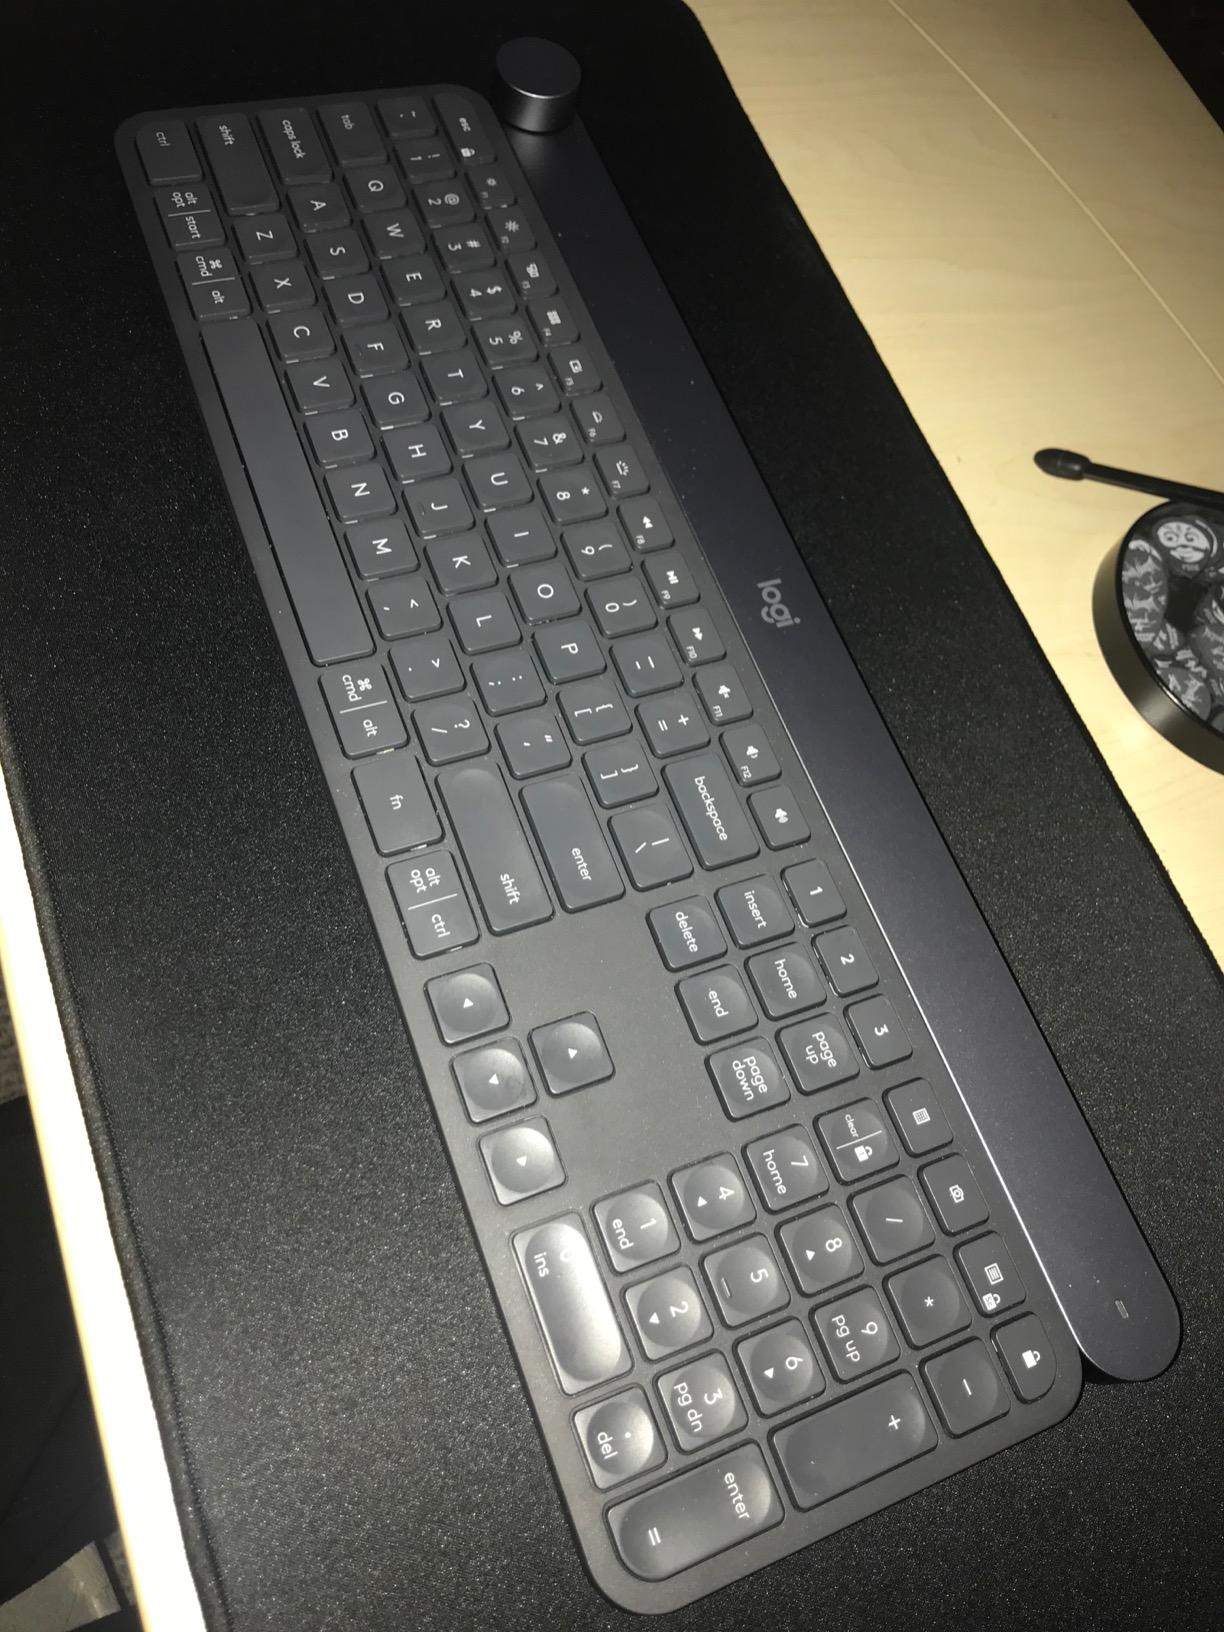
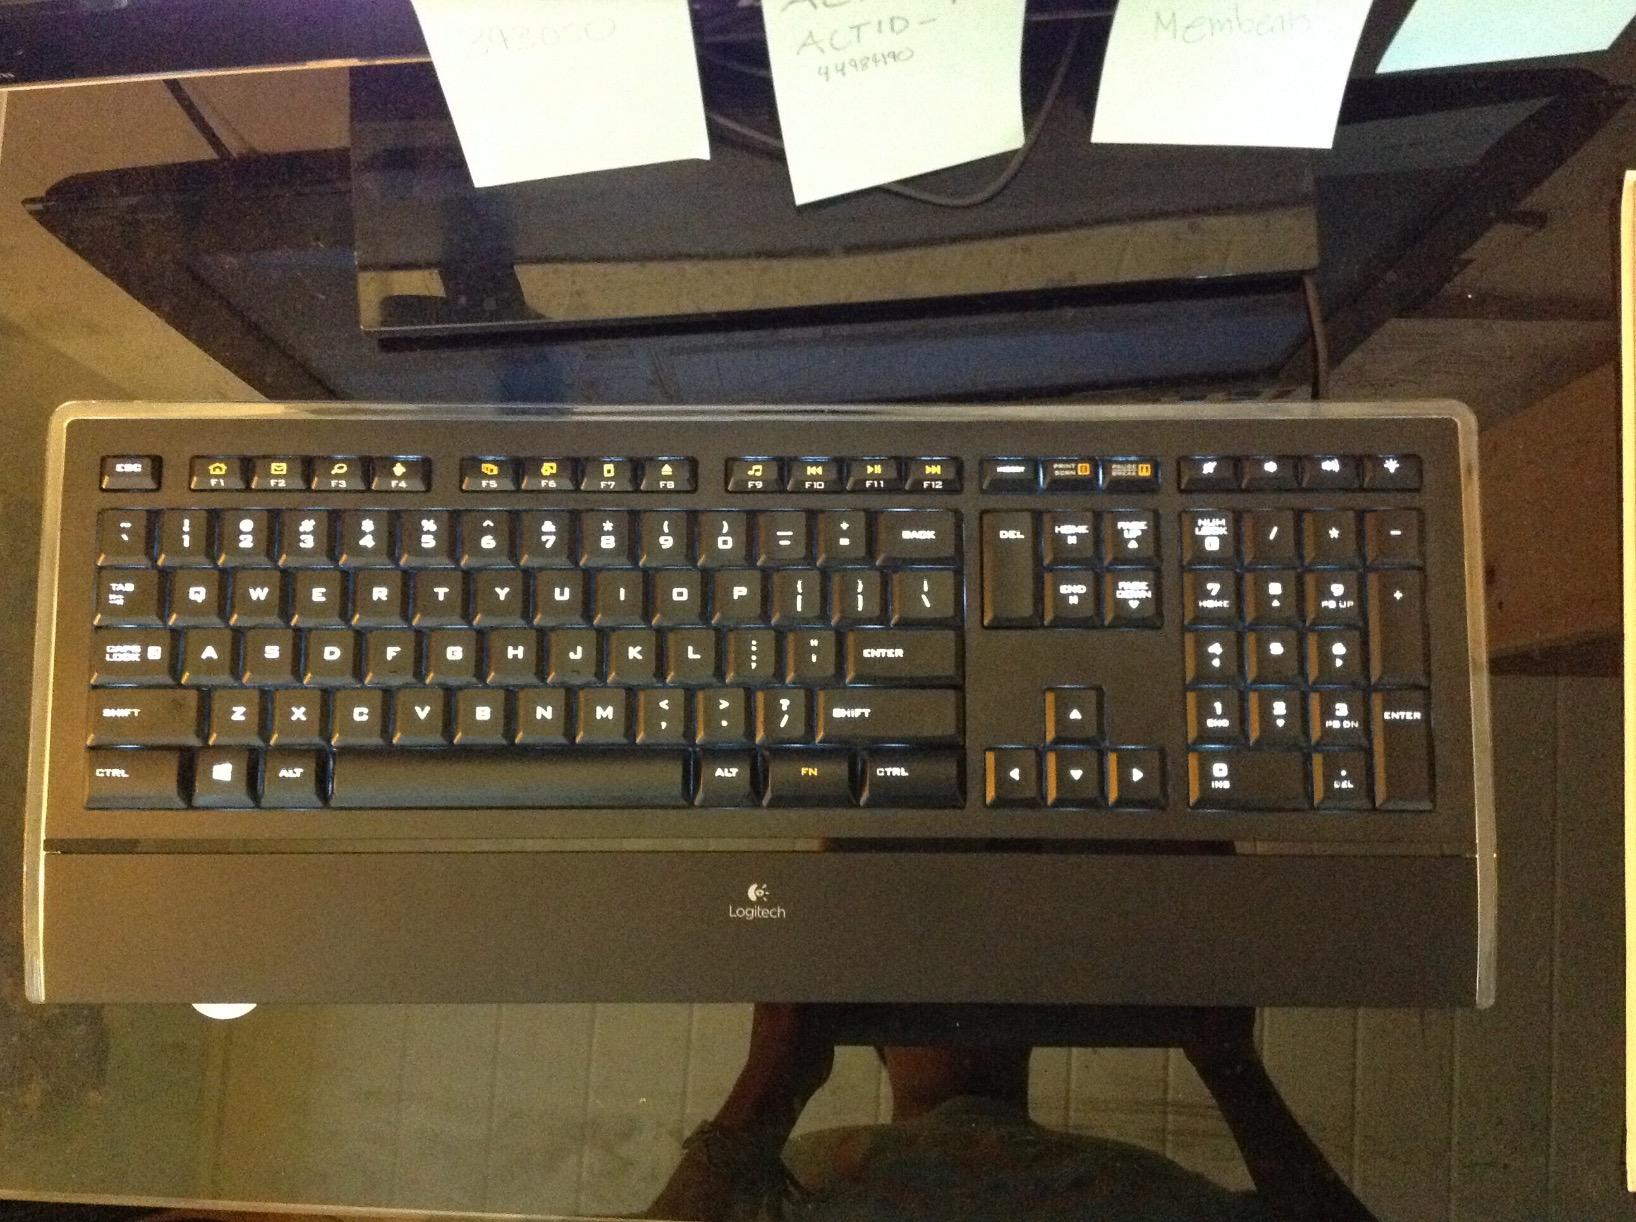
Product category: keyboard
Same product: no